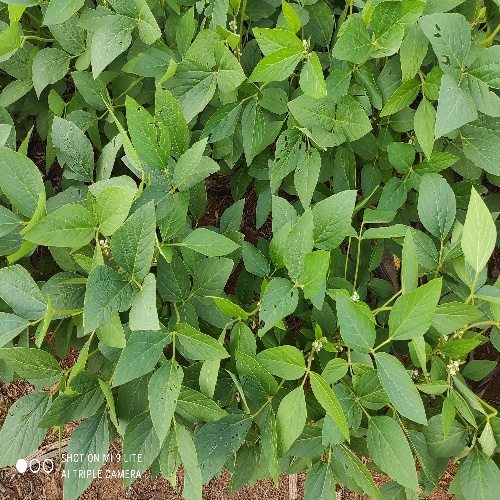
Label: Caterpillar